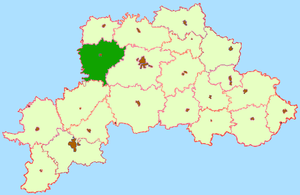
Le raïon de Bialynitchy ou raïon de Belynitchi est une subdivision de la voblast de Moguilev, en Biélorussie. Son centre administratif est la commune urbaine de Bialynitchy.